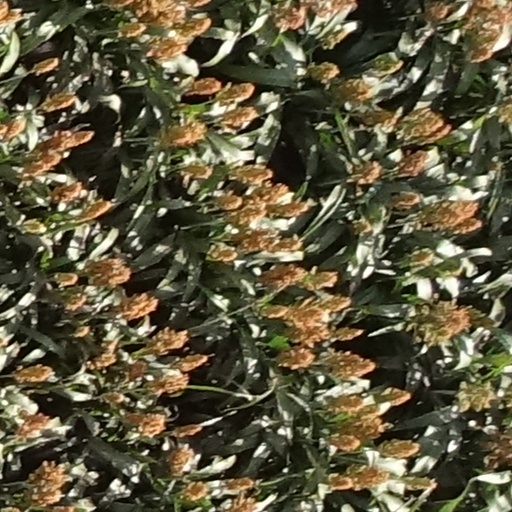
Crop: sorghum